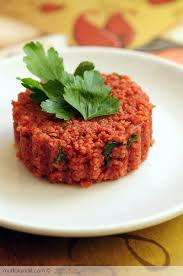
Yemek: kisir